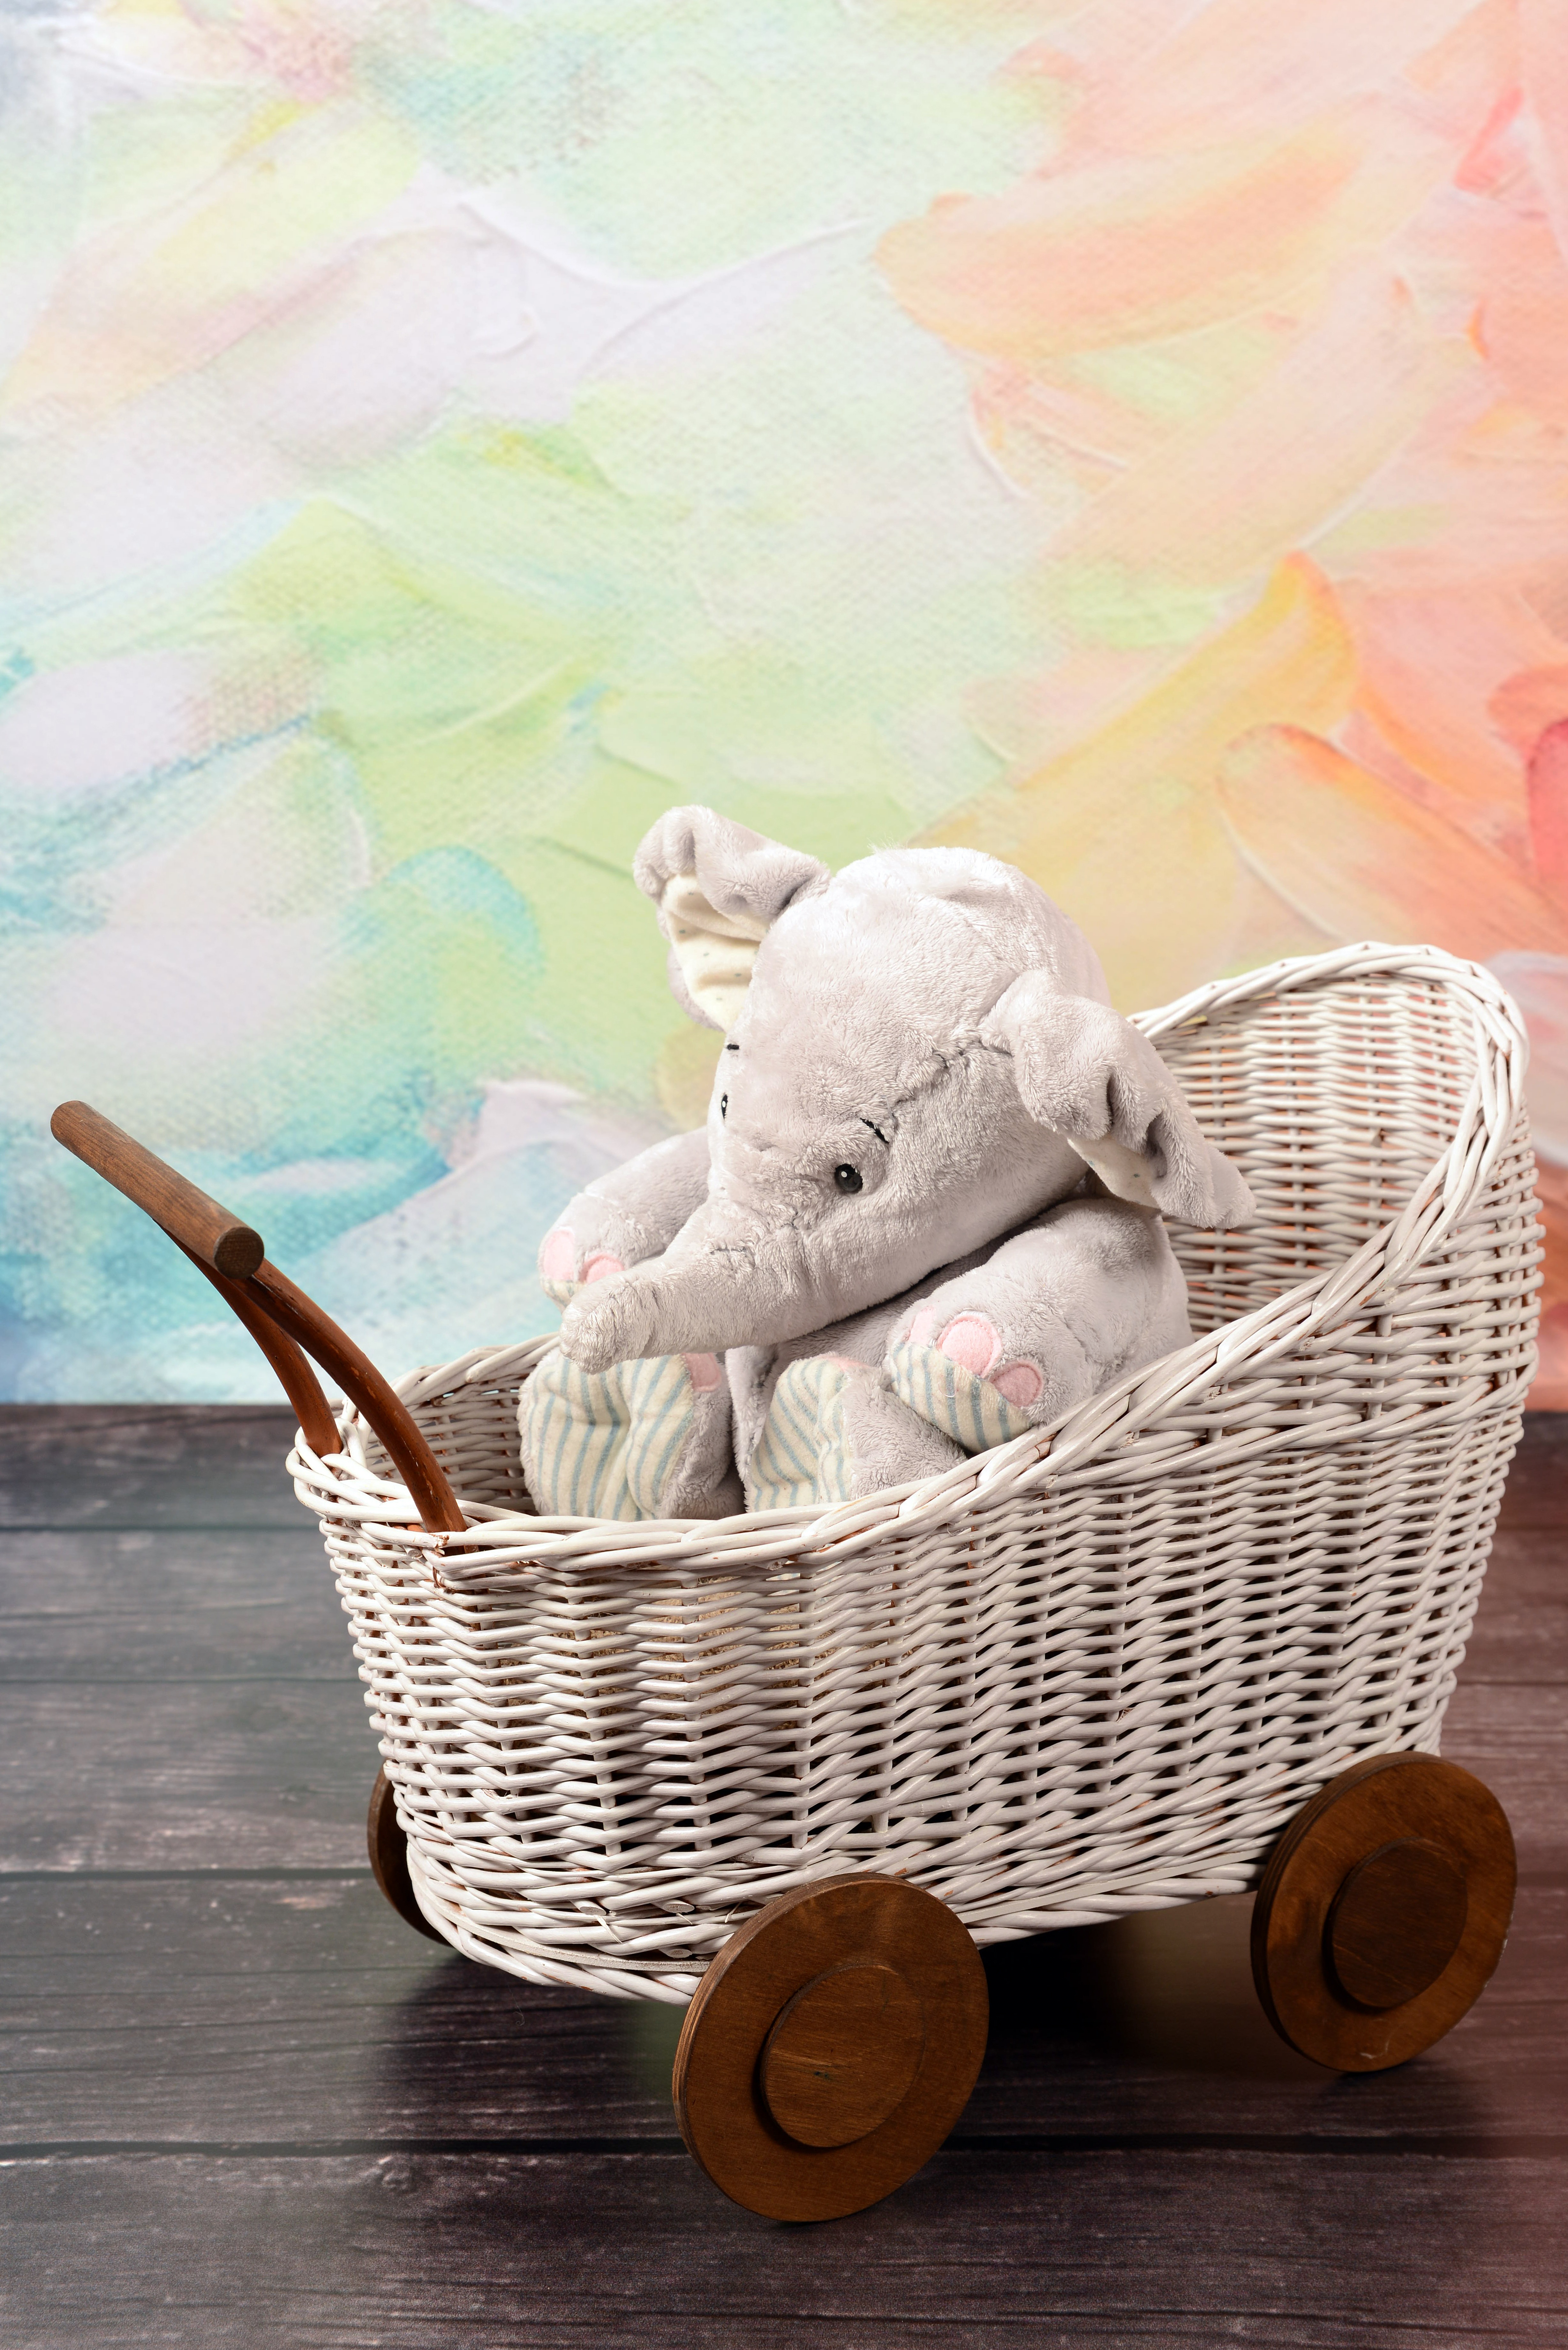
white, cat, sitting, studio, brown, gray, colorful, toy, elephant, painting, wicker, product, fun, illustration, joy, plush, stroller, the mascot